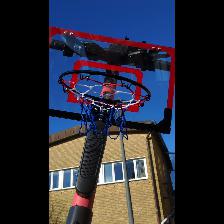
Label: NonHuman